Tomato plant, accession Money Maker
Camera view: tilt-top (135 deg); turntable rotation: 210 degrees
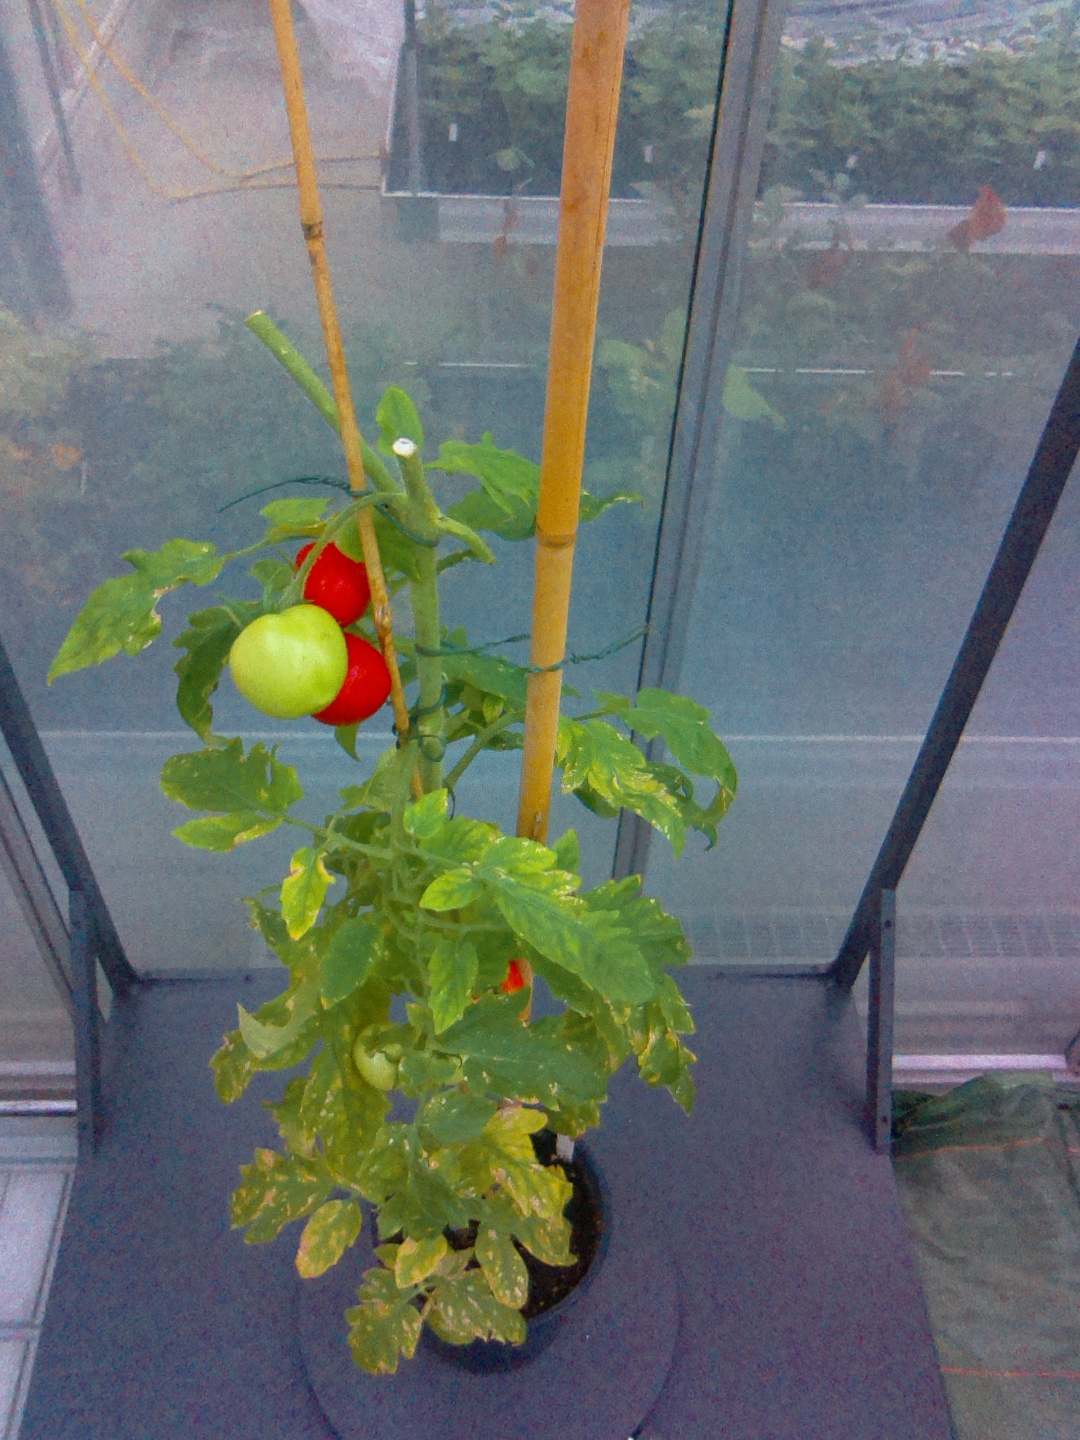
BBCH growth stage 88: 80%-90% of fruits show typical fully ripe color